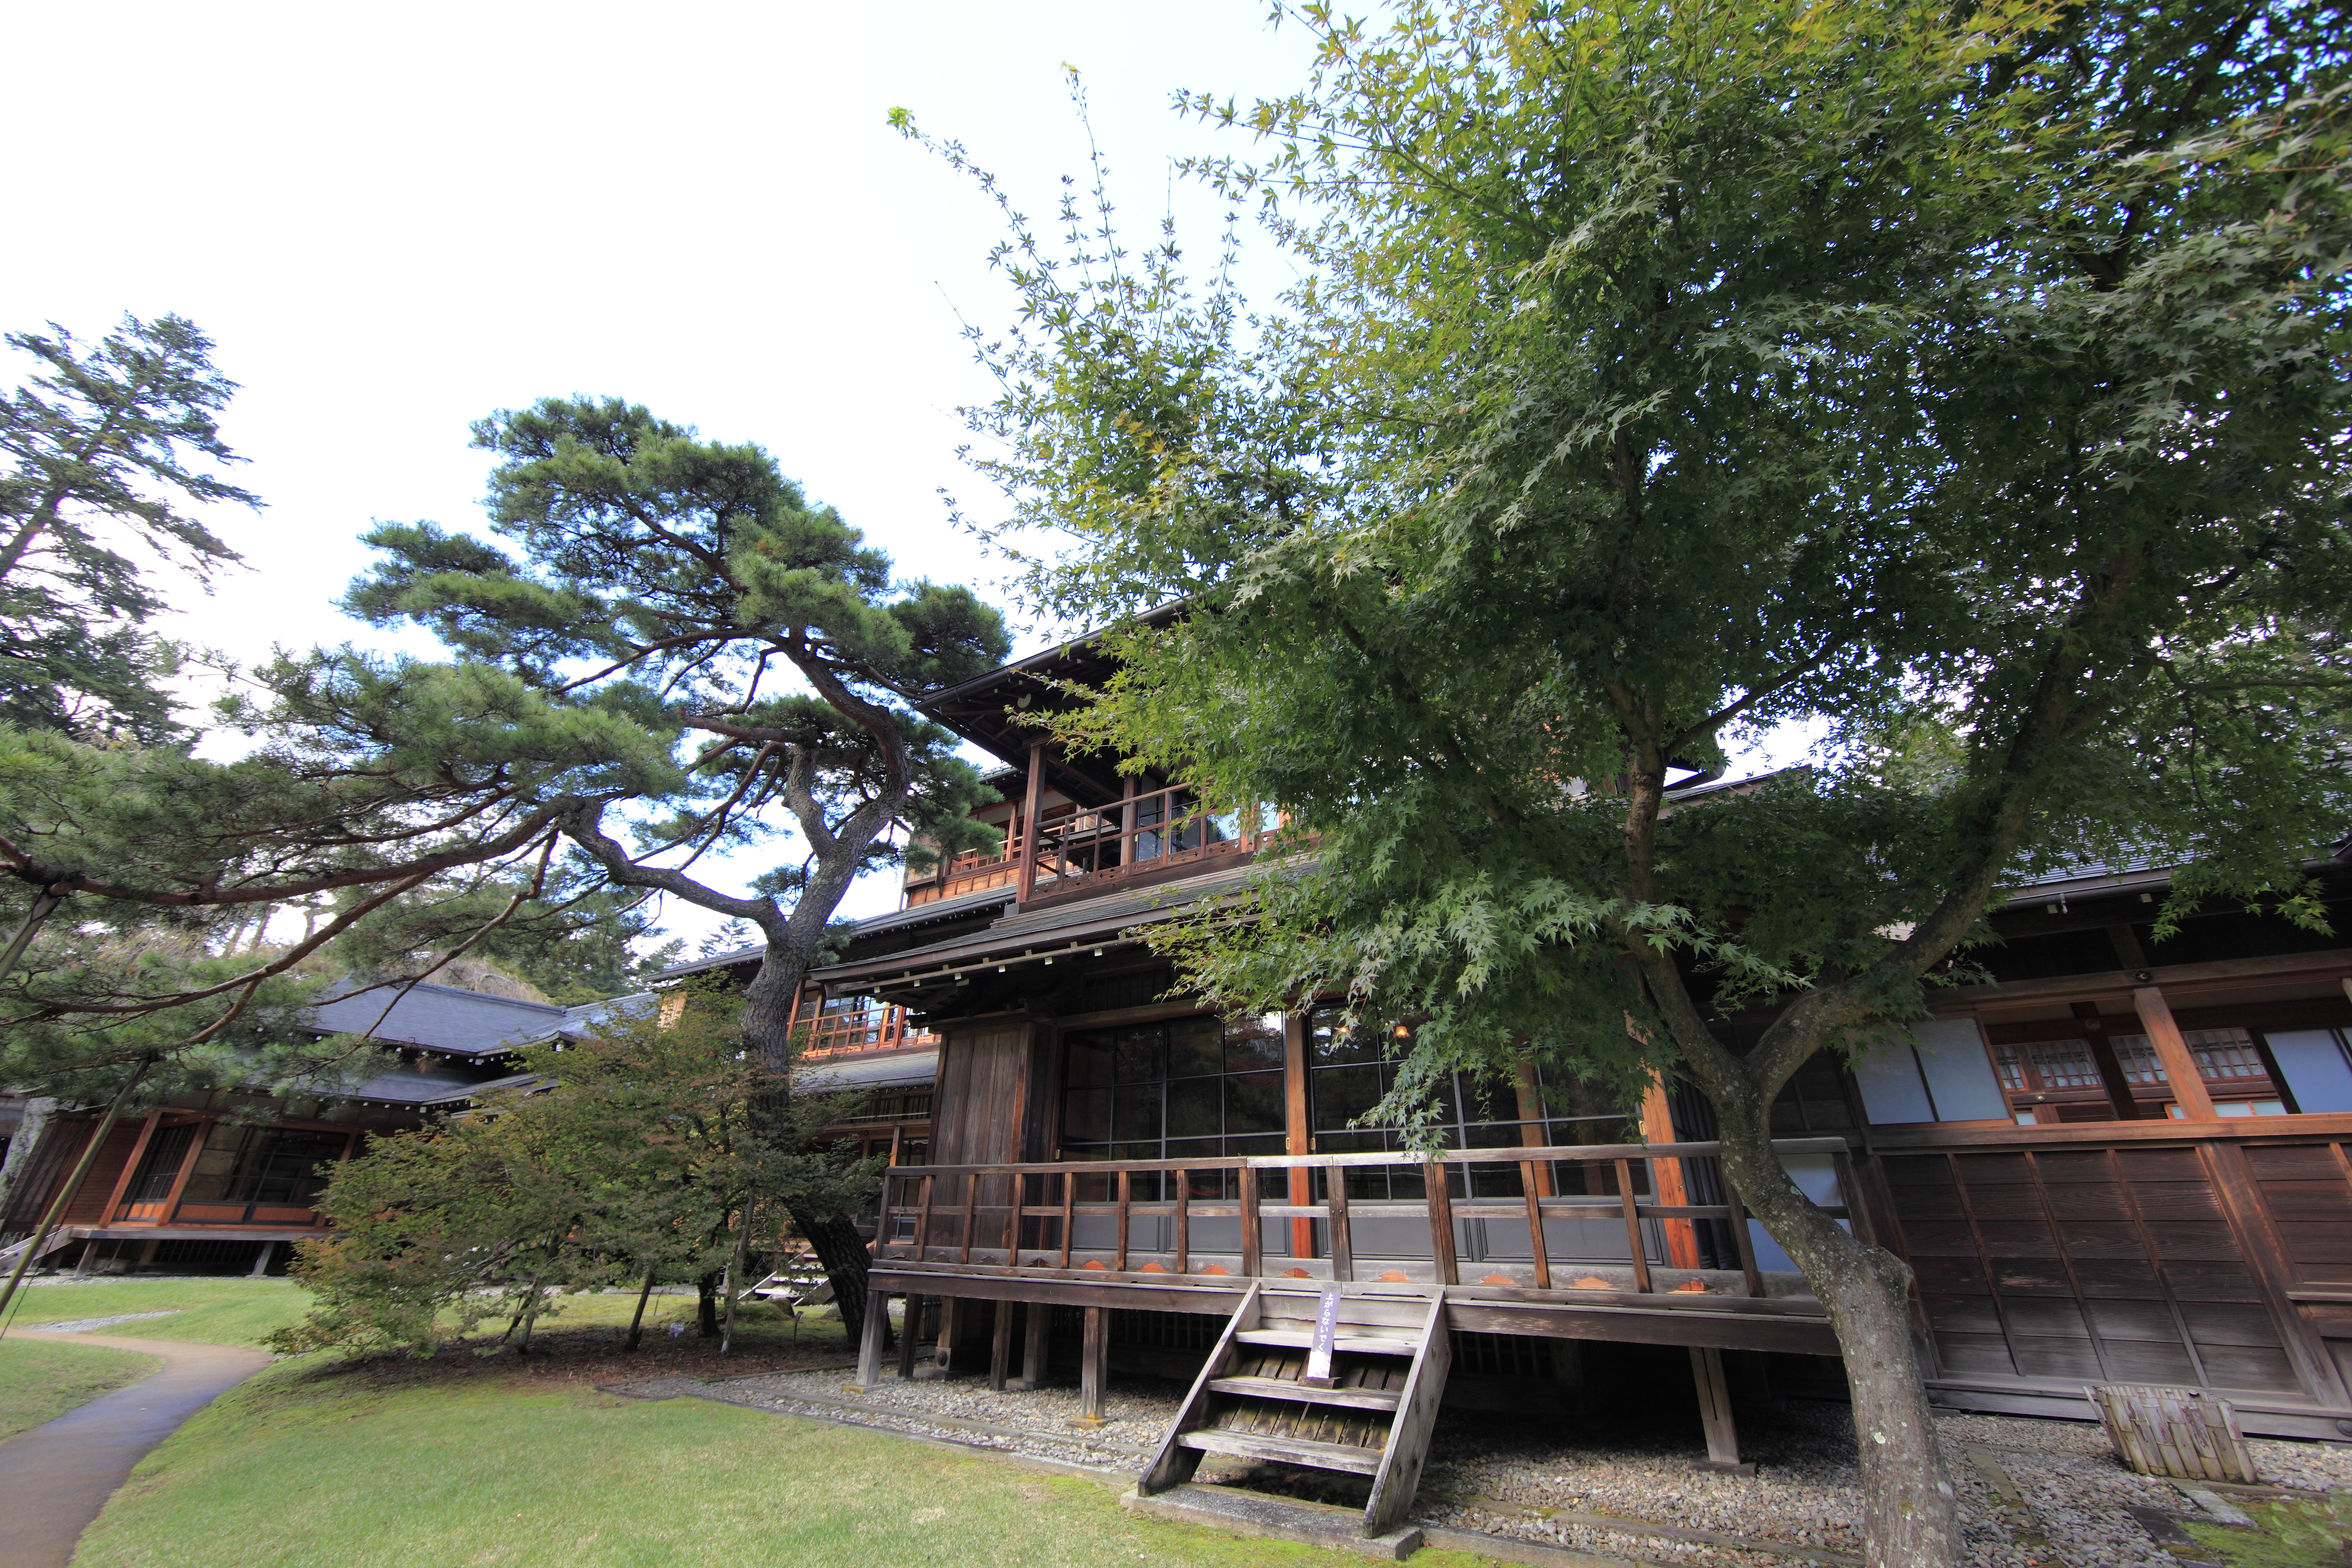
tree, villa, house, home, high, cottage, property, exterior, cool image, design, japanese, resort, tochigi, 5d, style, hires, imperial, estate, markii, traditional, hi, res, resolution, nikkoh, tamozawagoyoutei, woody plant